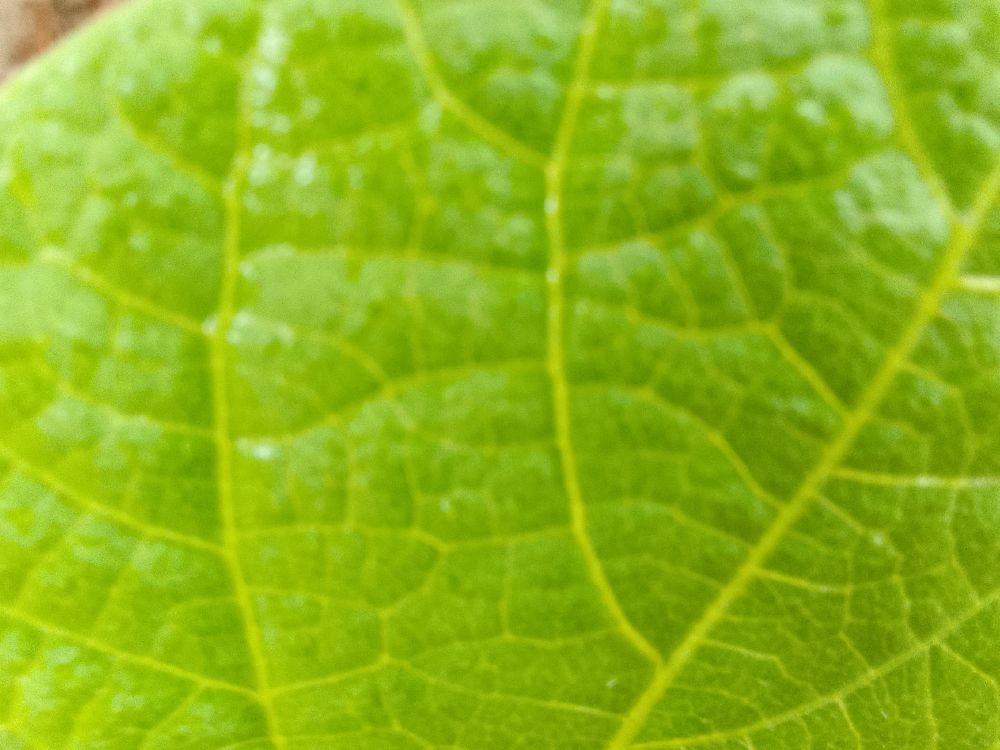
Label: healthy